2022 Coke Zero Sugar 400

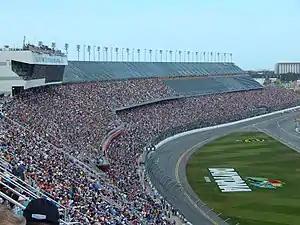
Daytona International Speedway, the site of the race.

The race was held at Daytona International Speedway, a race track located in Daytona Beach, Florida, United States. Since its opening in 1959, the track has been the home of the Daytona 500, the most prestigious race in NASCAR. In addition to NASCAR, the track also hosts ARCA, AMA Superbike, USCC, SCCA, and Motocross races. It features multiple layouts including the primary high speed tri-oval, a sports car course, a motorcycle course, and a karting and motorcycle flat-track. The track's infield includes the Lake Lloyd, which has hosted powerboat racing. The speedway is owned and operated by International Speedway Corporation.